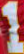
Number: 1